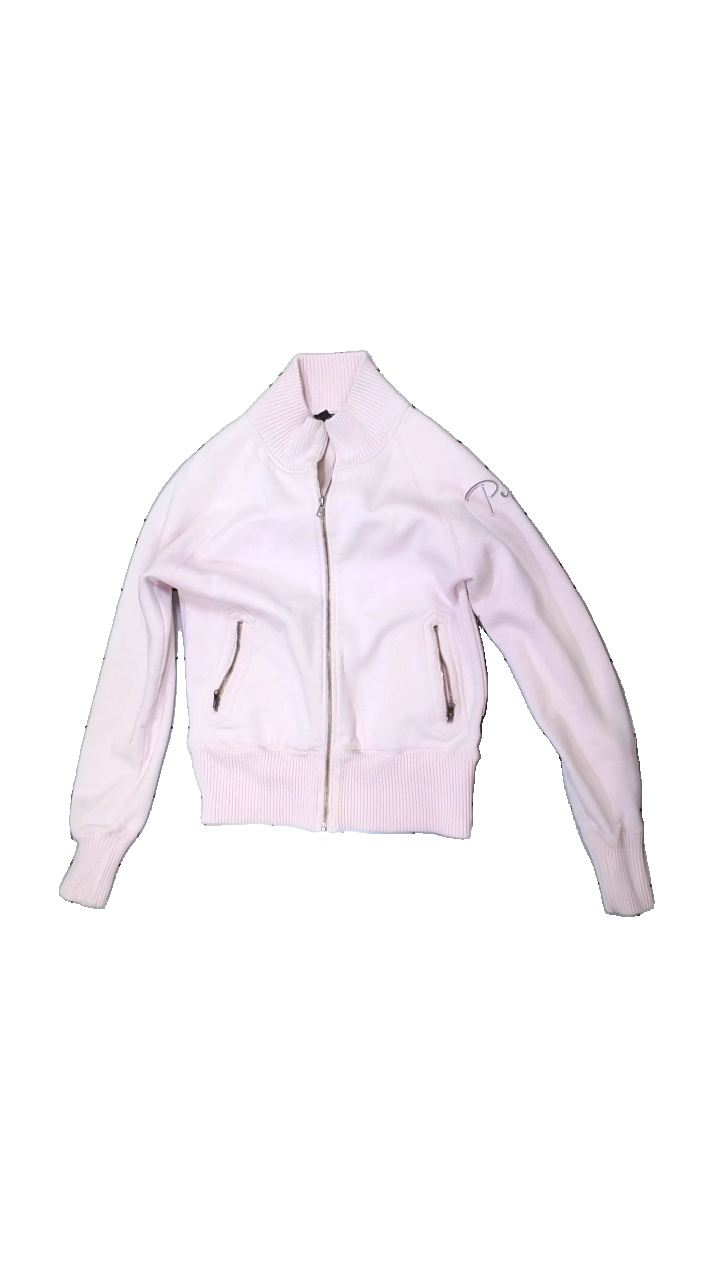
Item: Sweater (Ladies)
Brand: Canard
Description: Pink sweater with emroidery and a zipper
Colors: Pink
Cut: Regular
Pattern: Embroidered
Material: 75% Polyester 25% Cotton
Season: All
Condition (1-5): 3
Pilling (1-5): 3
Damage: stain
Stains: Minor
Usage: Export
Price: <50